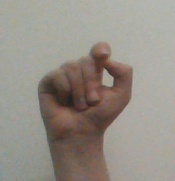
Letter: fa